Electoral Palace, Trier

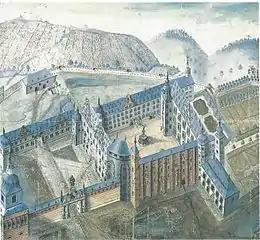
The palace around 1745, before the south wing reconstruction. The west wall and apse of the Basilica remain. On the left the "Niederschloss"; on the right the "Hochschloss"

The site of the current Electoral Palace was already part of the Ancient Roman Imperial Palace that was used by Constantine the Great in the early 4th century. The (Basilica of Constantine or Aula Palatina) used as the Elector's throne room, is Roman. Some Roman mosaics also survive.